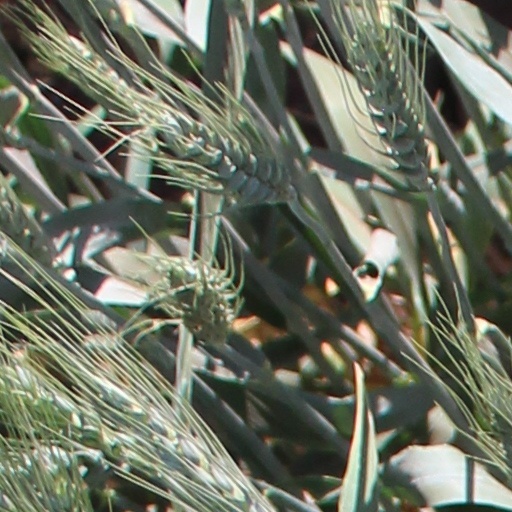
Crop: wheat